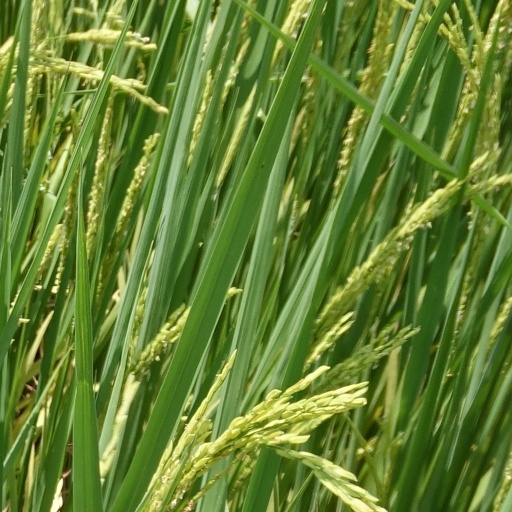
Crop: rice